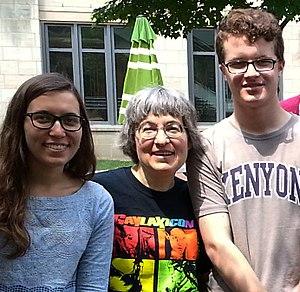
Joan Slonczewski, née le 14 août 1956 à Hyde Park dans l'État de New York, est une romancière américaine de science-fiction et un professeur de microbiologie.